Jack White

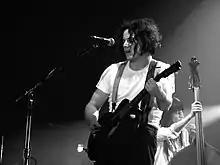

In February 2008, White participated in releasing limited-edition Holga cameras stylized around the White Stripes. He returned to work with The Raconteurs, also in 2008, for their second album, "Consolers of the Lonely". The album and its first single, "Salute Your Solution", were released simultaneously on March 25, 2008. The album reached number seven on the "Billboard" 200 chart, and received a Grammy nomination for Best Rock Album. Later on in 2008, White collaborated with Alicia Keys on the song "Another Way to Die", the theme song for the James Bond film "Quantum of Solace".